Gian Antonio Lazier

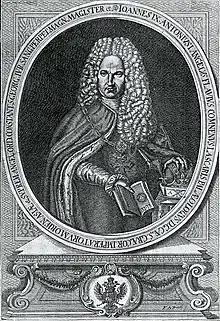
1722 woodcut portrait of Lazier

Gian Antonio Lazier (9 June 1678 – 8 April 1738), also known under his claimed official name Ioannes IX Antonius I Angelus Flavius Comnenus Lascaris Palaeologus, and various variations thereof, was an 18th-century Italian impostor and pretender. Born of lowly origins in the Aosta Valley in Italy, Lazier claimed his last name to be a corruption of the surname Laskaris, an imperial dynasty of the Byzantine Empire. Also claiming connections to the Angelos, Komnenos and Palaiologos dynasties as their supposed last legitimate descendant, Lazier claimed the style 'prince of the line of the empire of the east'. Through various noble titles, Lazier claimed to be the rightful ruler of a vast number of former territories of the Byzantine Empire as well as of a selection of other eastern lands. He also claimed to represent the legitimate Grand Master of the Sacred Military Constantinian Order of Saint George, a chivalric order with invented Byzantine connections.